List of peninsulas

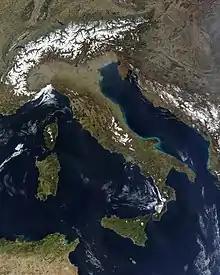
Satellite view of the Apennine Peninsula

The Apennine Peninsula is the dominant geographical feature of Italy.